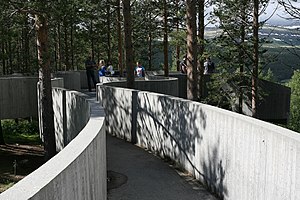
Betongtavlen / Liste over prisvindere
"Betongtavlen er en norsk arkitekturpris, som gives til et bygningsværk i Norge, ""hvor beton er anvendt på en miljømæssig, æstetisk og teknisk fremragende måde."" Prisen uddeles af Norske arkitekters landsforbund og Norsk Betongforening og tildeles efter indstilling af en komité bestående af to medlemmer udnævnt af NAL og tre udnævnt af NB.